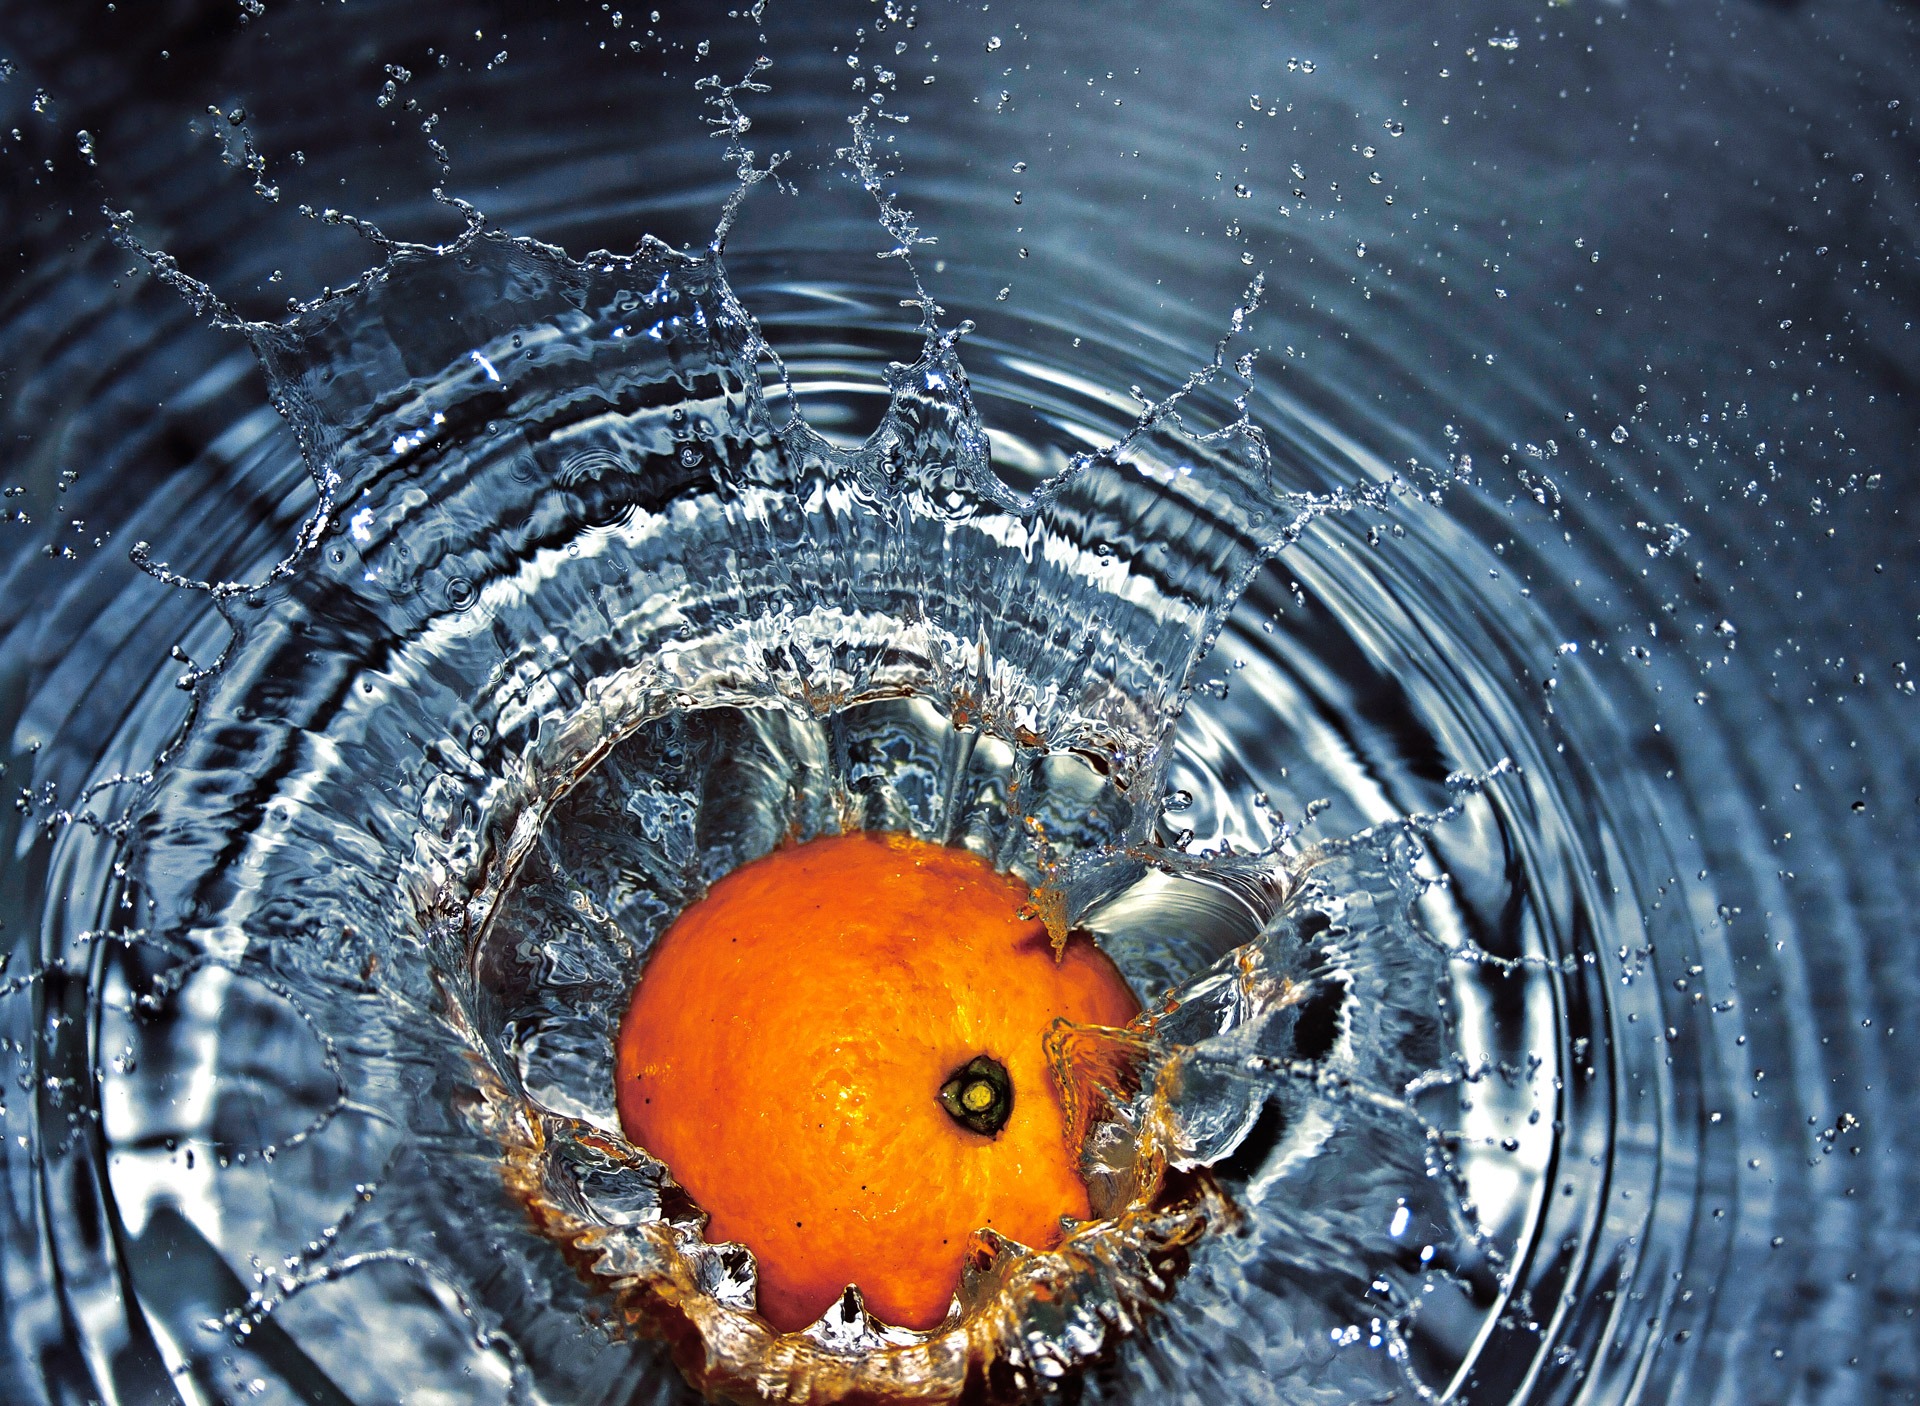
water, drop, dew, photography, fruit, orange, splash, fresh, circle, invertebrate, spider web, falling, close up, spider, arachnid, moisture, macro photography, computer wallpaper